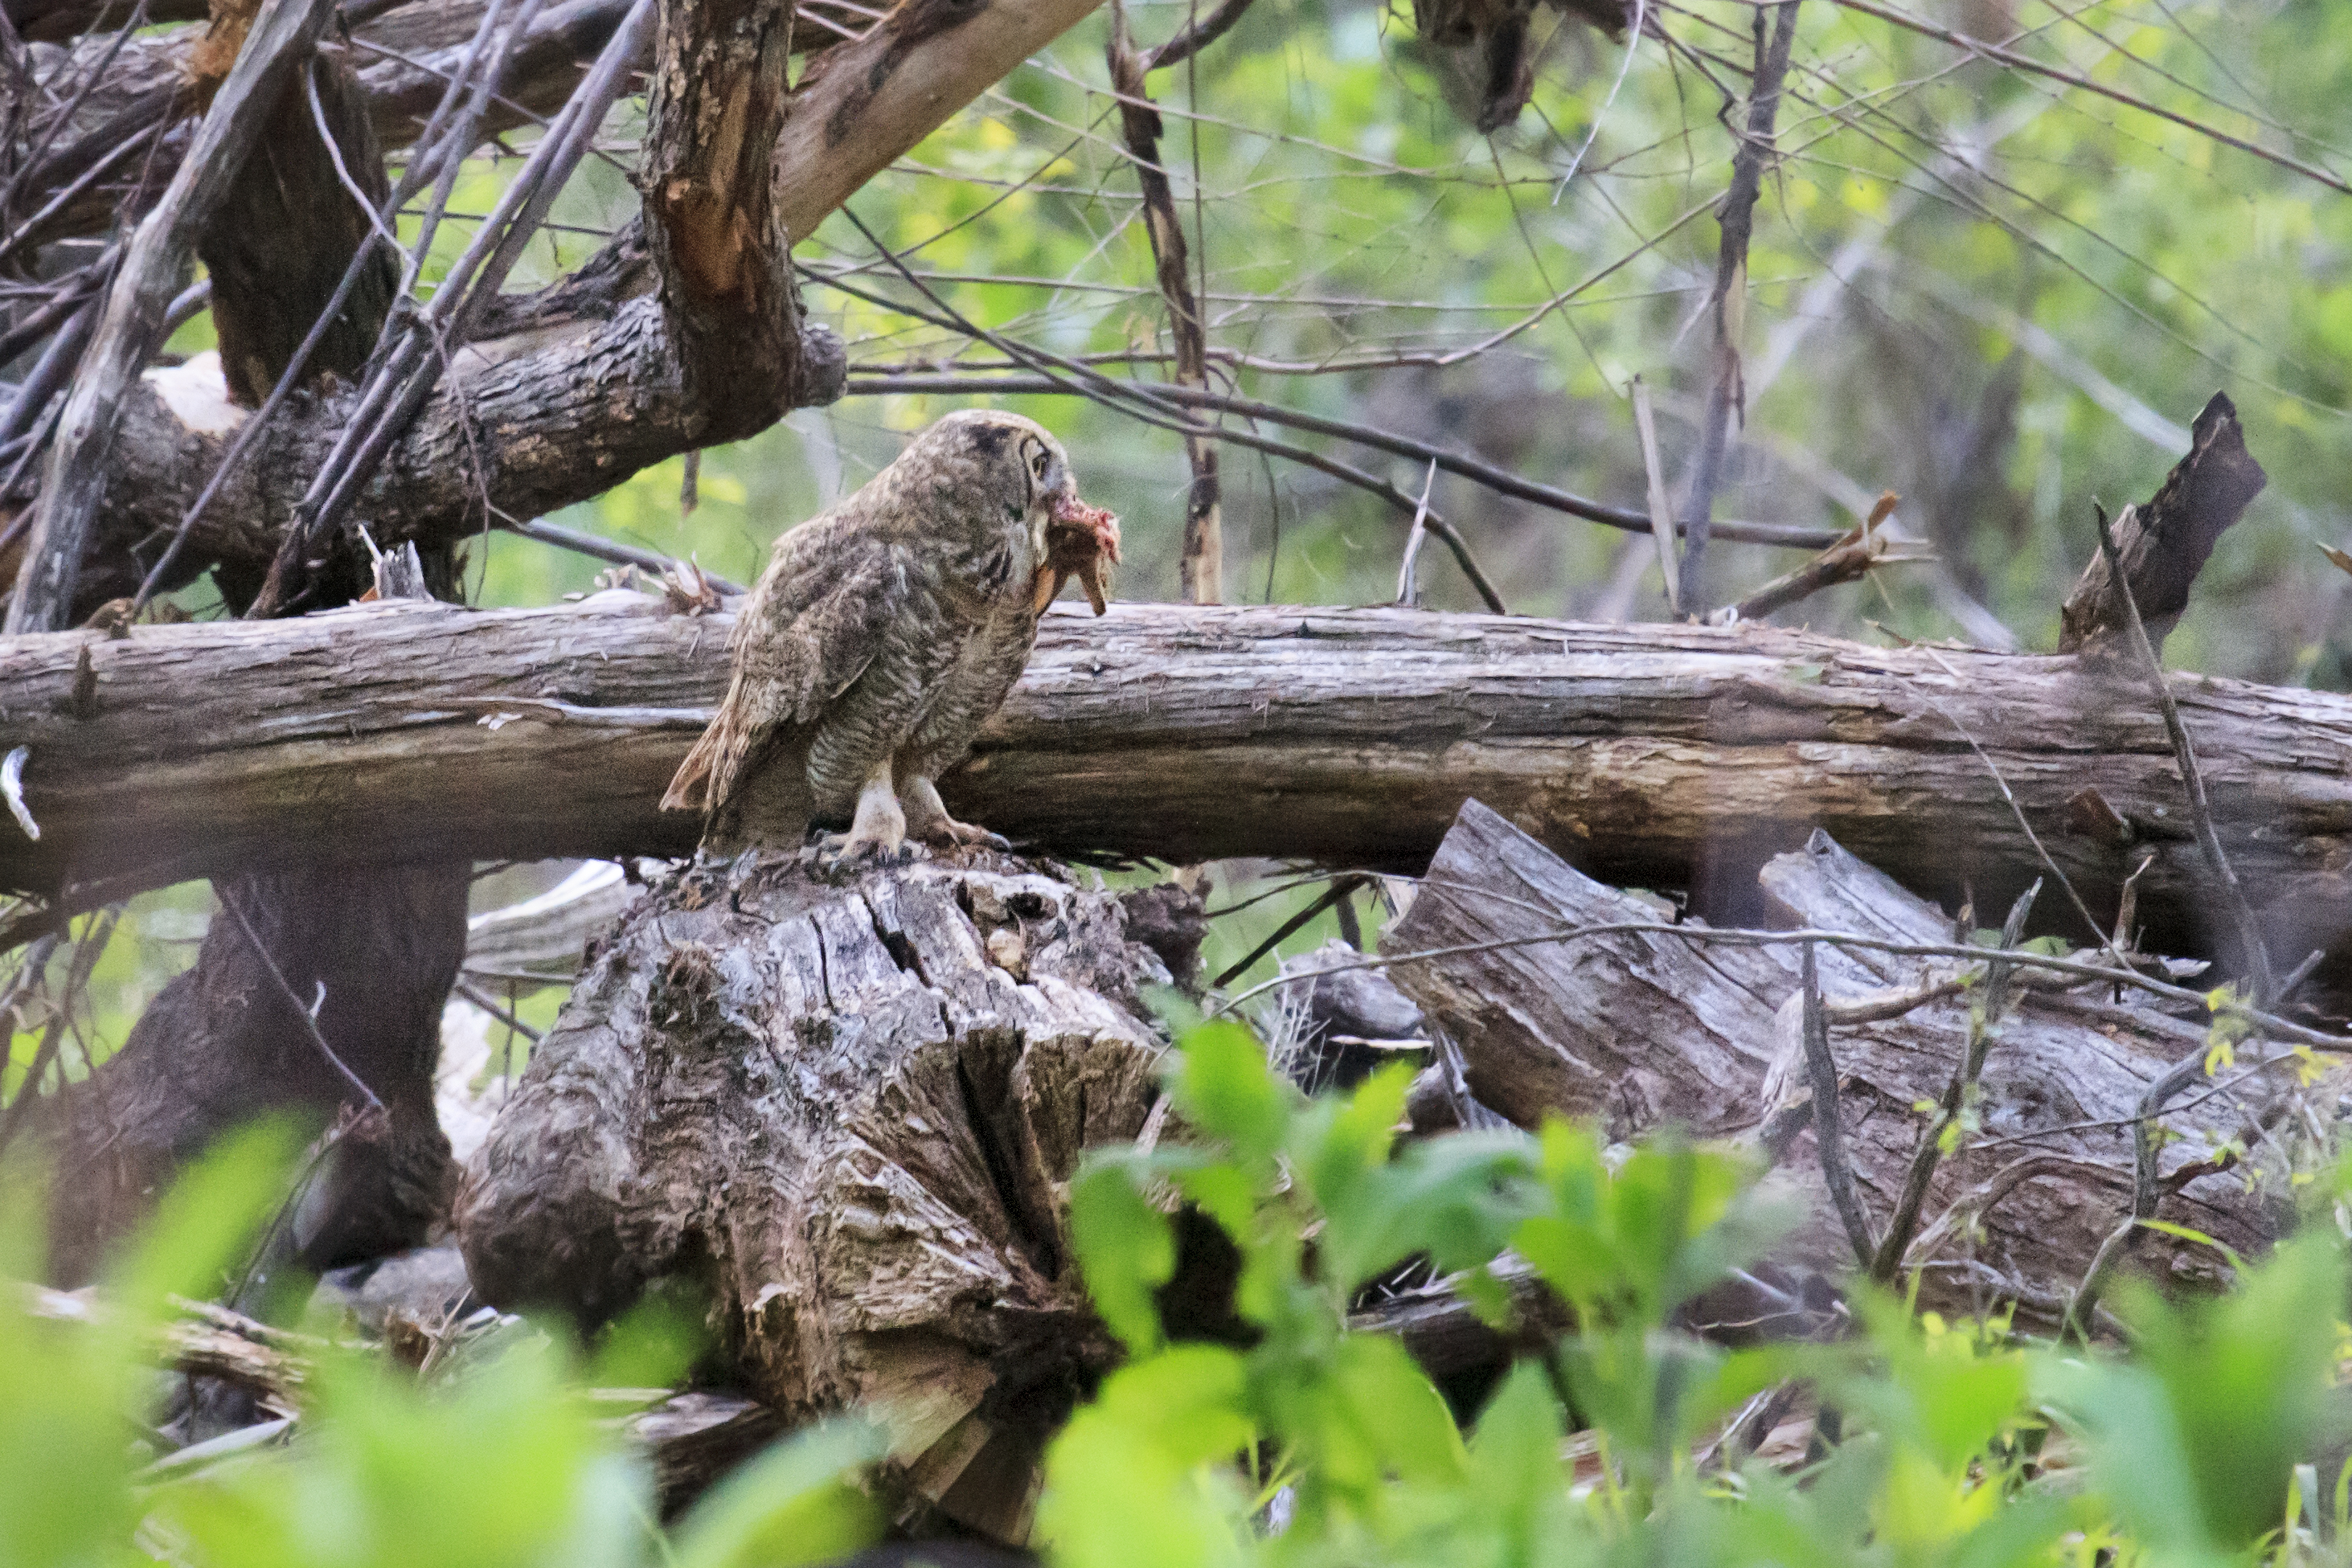
forest, branch, bird, wildlife, jungle, owl, fauna, feeding, rainforest, bird nest, sparrow, oklahoma, nest, greathornedowl, larrysmith, wichitamountains, old world flycatcher, perching bird